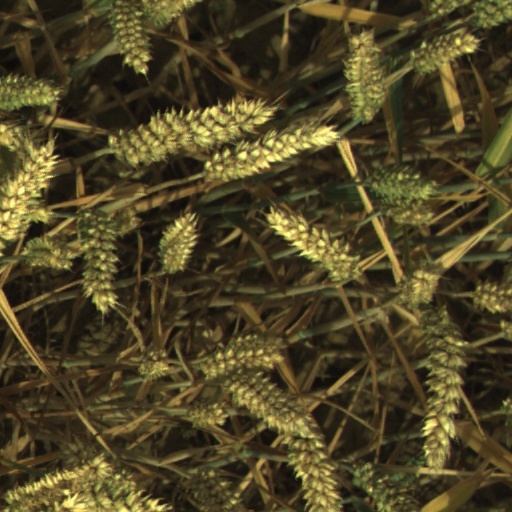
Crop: wheat